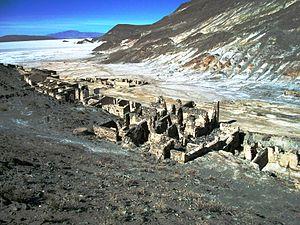
Catamarca est une province du nord-ouest de l'Argentine. Elle est entourée des provinces de Salta au nord, Tucumán et Santiago del Estero à l'est, Córdoba au sud-est, et La Rioja au sud. À l'ouest, elle est contiguë au Chili.